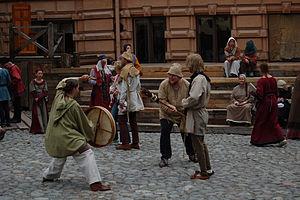
L'ancienne grande place est la place du marché médiévale située au centre de Turku en Finlande.